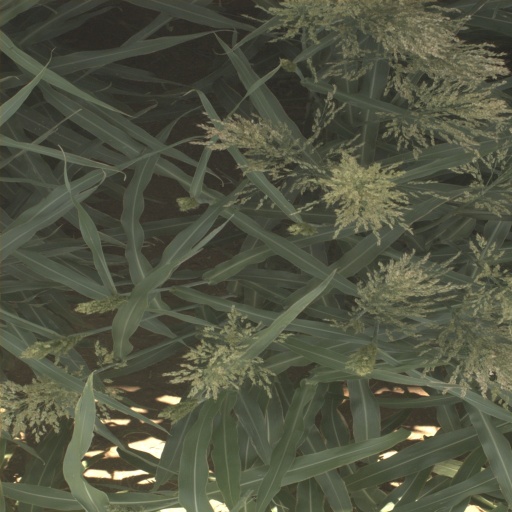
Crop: sorghum